Flash Comics

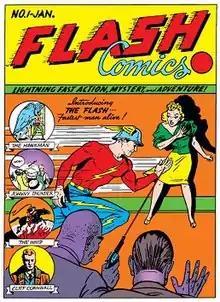
Cover to "Flash Comics" #1 (Jan. 1940), art by Sheldon Moldoff.

Flash Comics is a comics anthology published by All-American Publications and later by National Periodical Publications (DC Comics). The title had 104 issues published from January 1940 to February 1949. Despite the title, the anthology featured the adventures of multiple superheroes in addition to Jay Garrick, the original Flash. Characters introduced in the series include the Flash, Hawkman (Carter Hall), Hawkgirl and Black Canary.